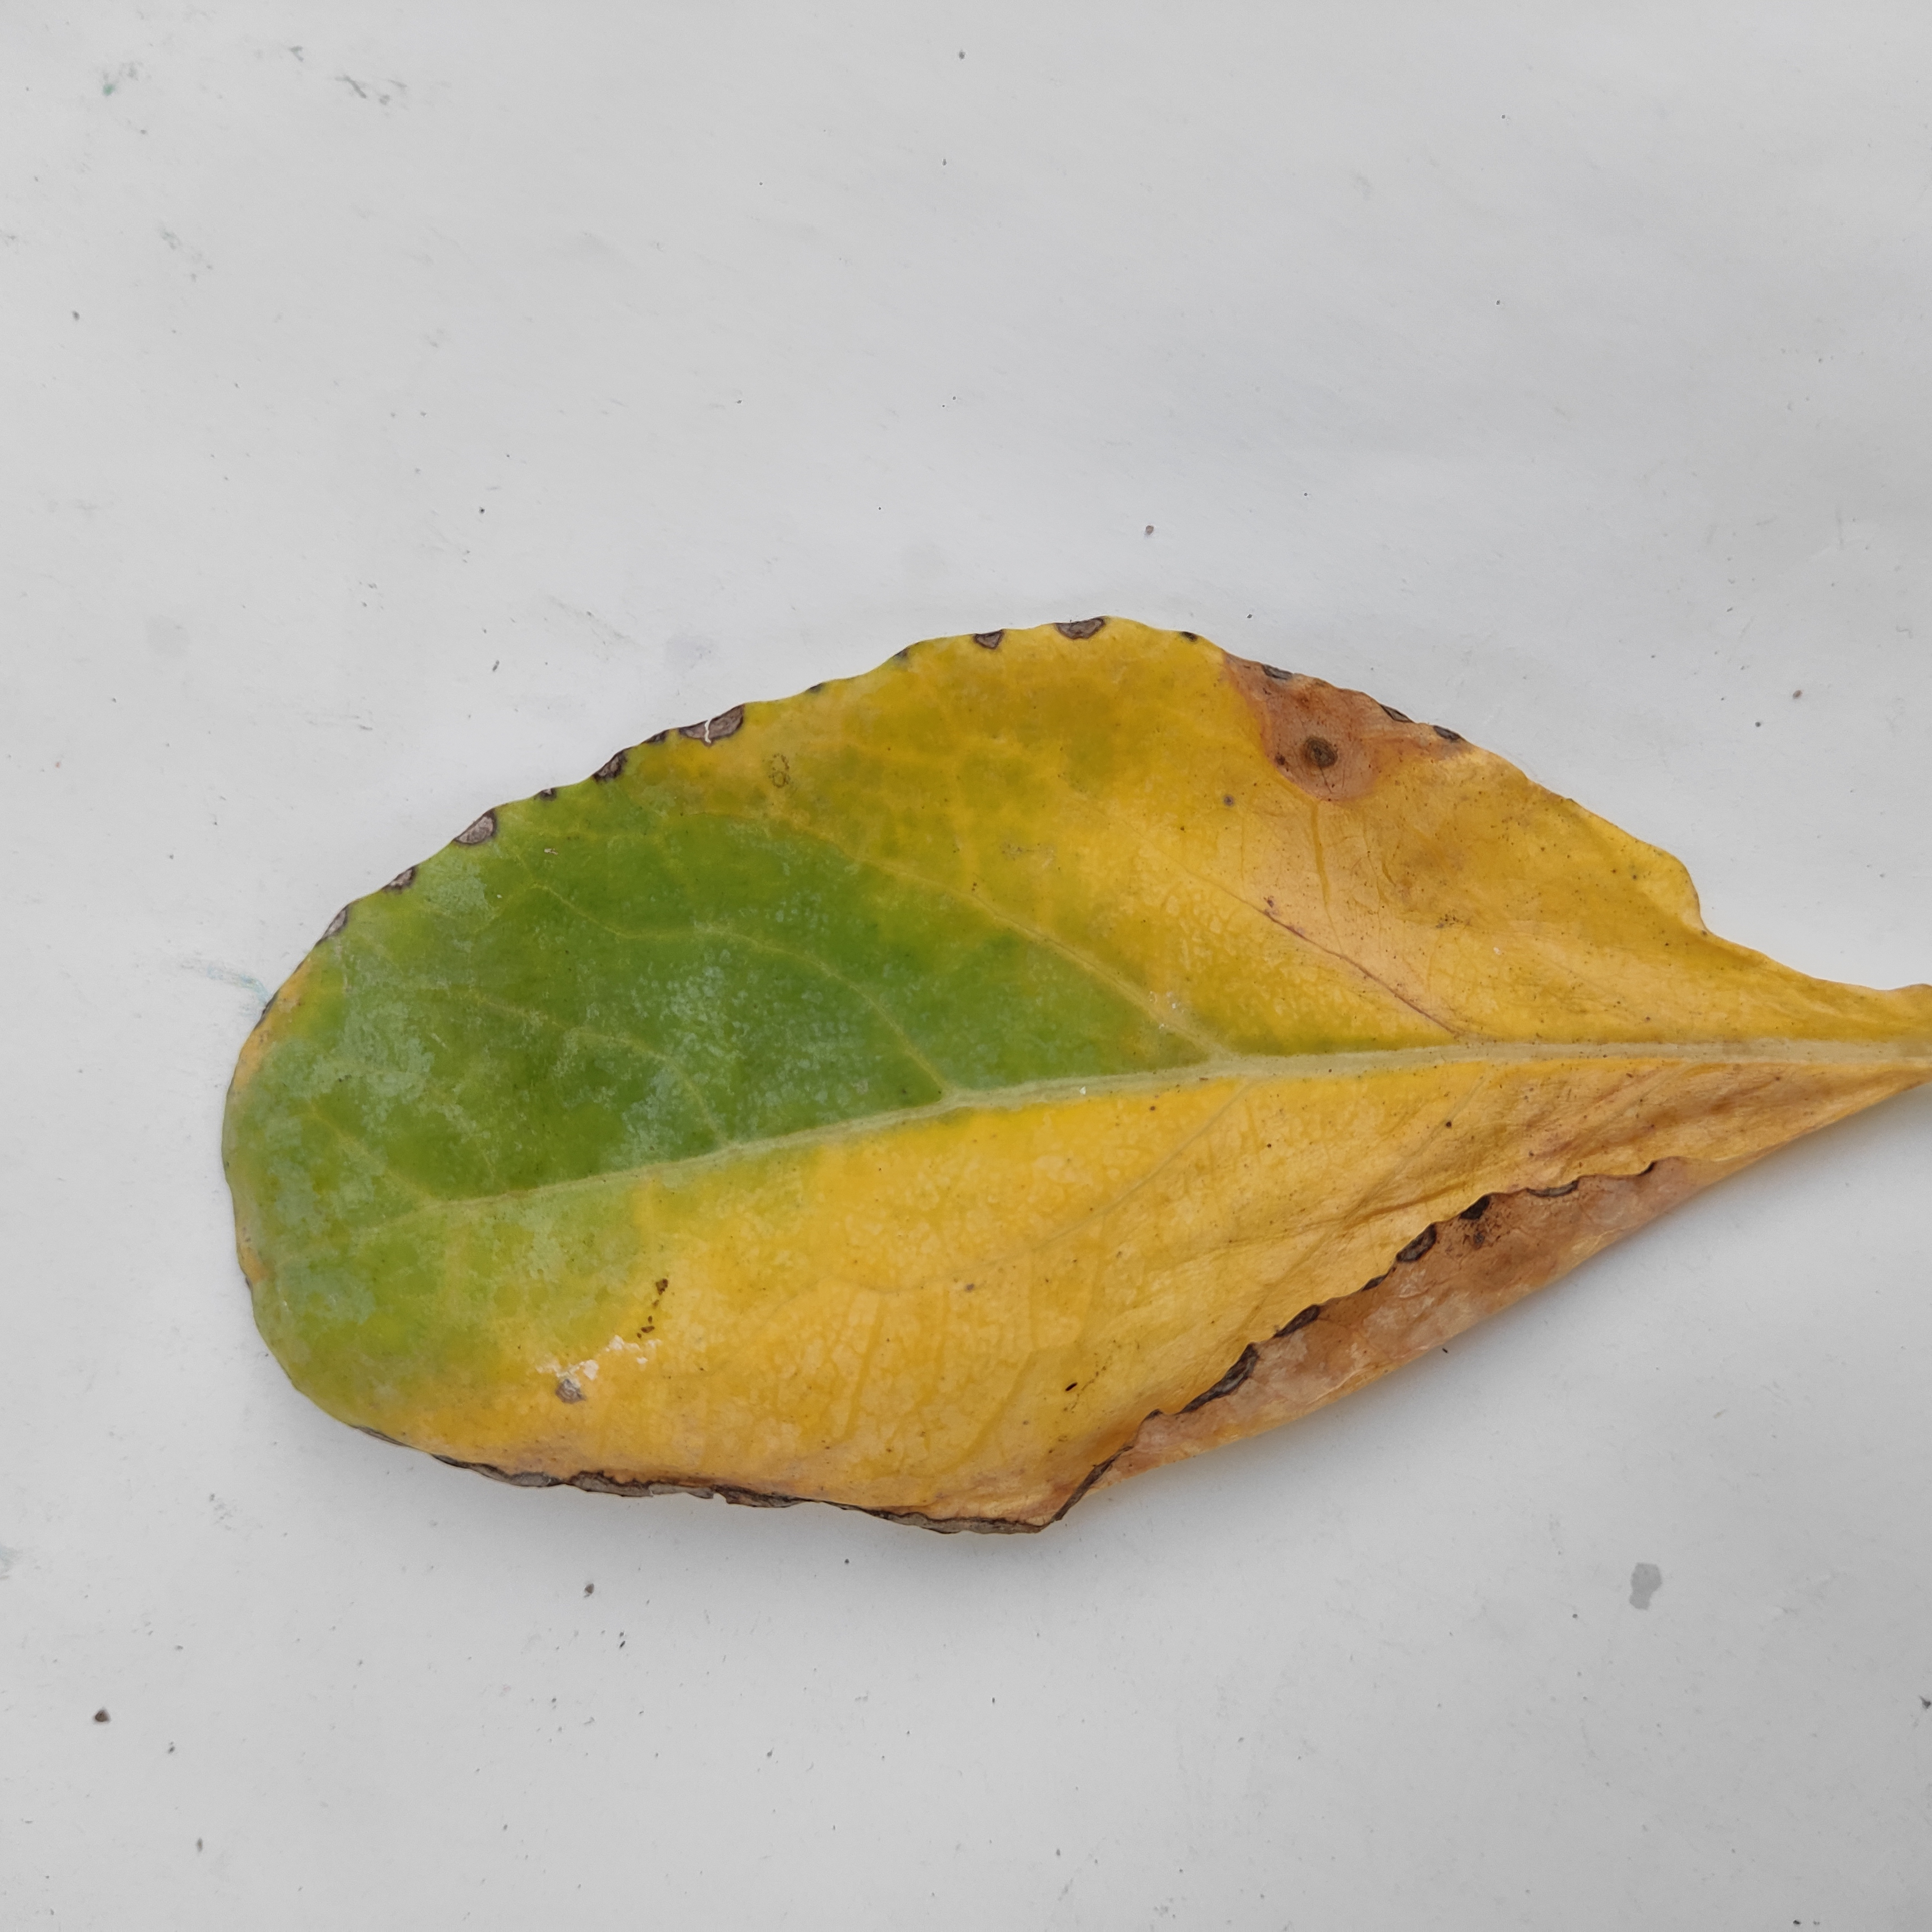
Label: Black Rot